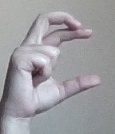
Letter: thal